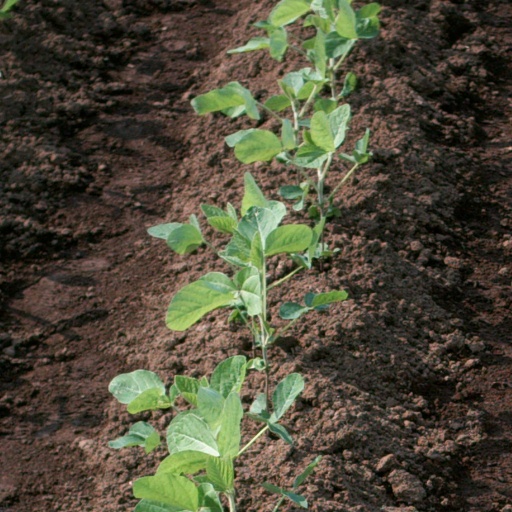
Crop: soybean